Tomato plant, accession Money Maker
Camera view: vertical (180 deg); turntable rotation: 330 degrees
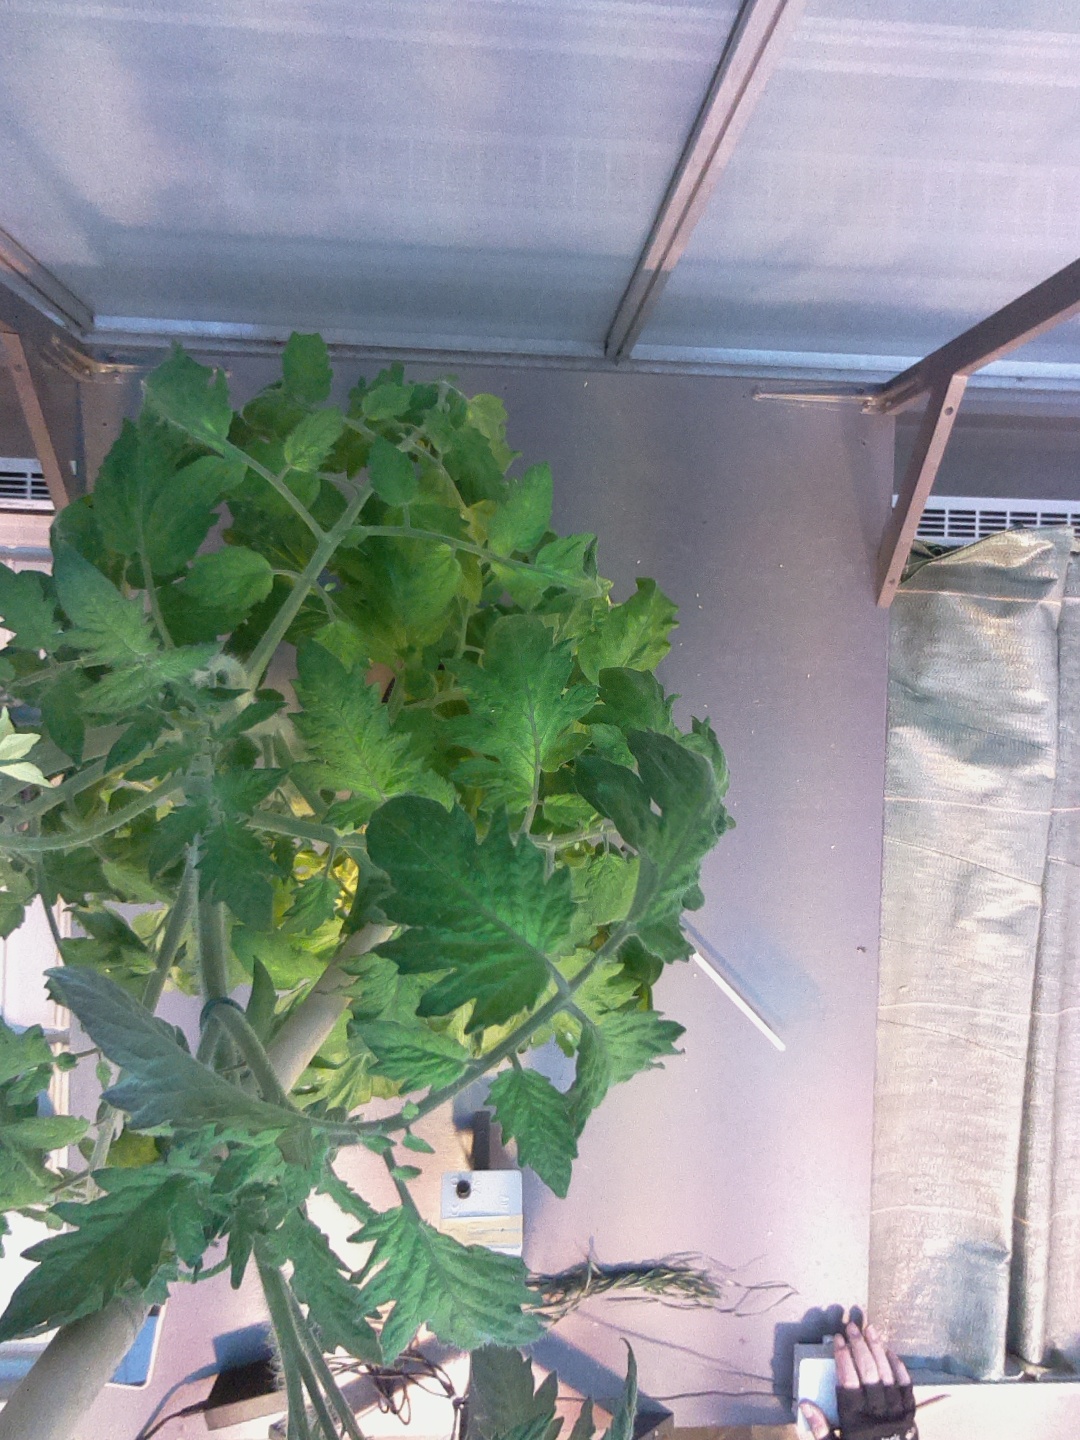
BBCH growth stage 69: End of flowering, 90%-100% of flowers open, more petals falling